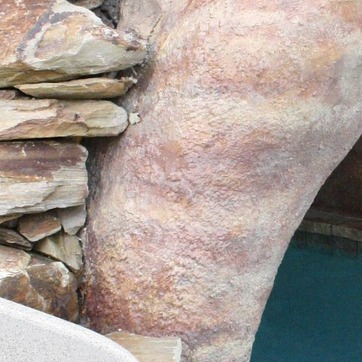
Material: stone